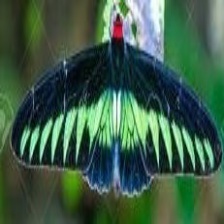
Species: BROOKES BIRDWING